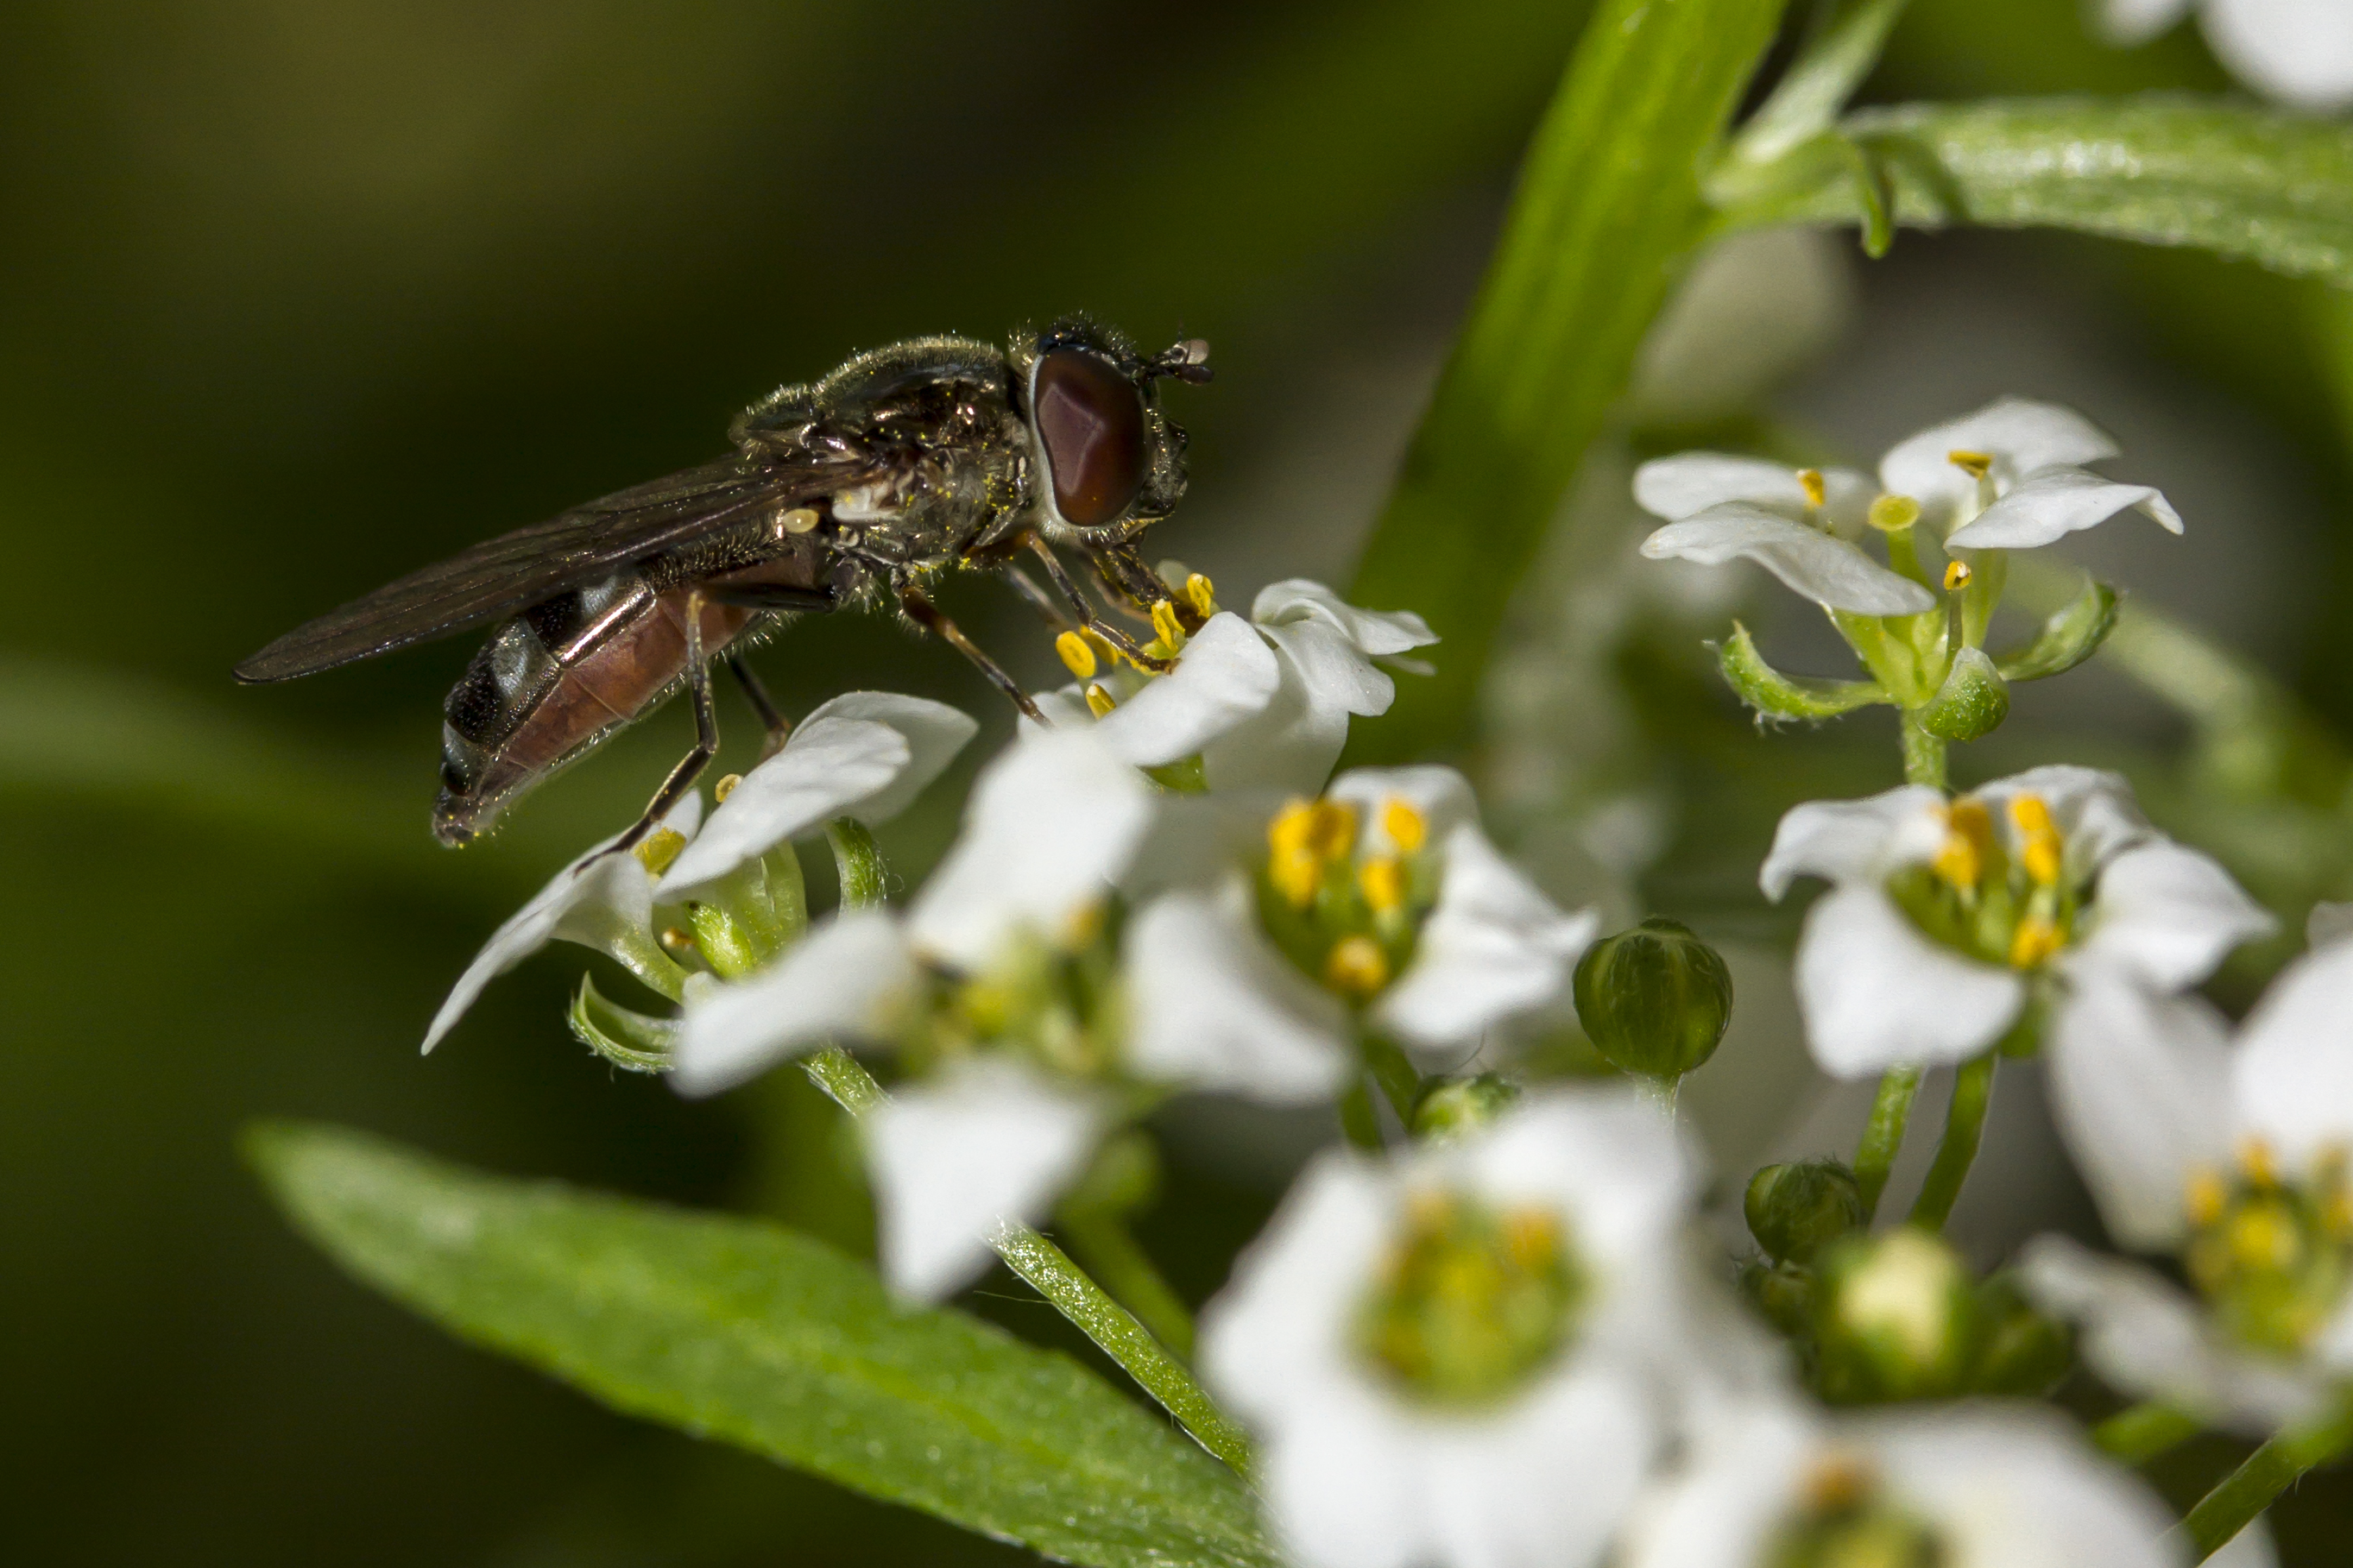
nature, blossom, plant, flower, fly, insect, botany, flora, fauna, invertebrate, wildflower, close up, uk, bee, wasp, nectar, peterborough, macro photography, honey bee, membrane winged insect